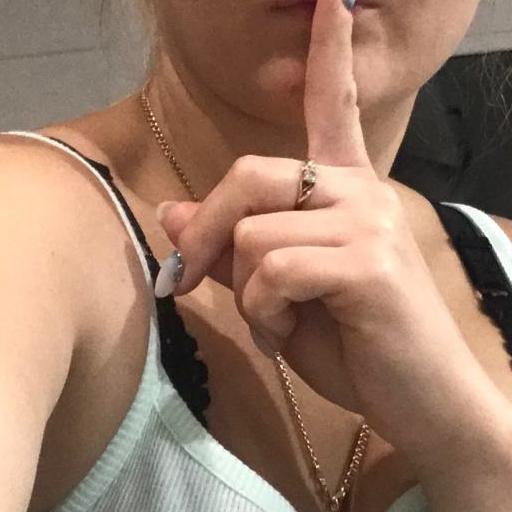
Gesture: mute